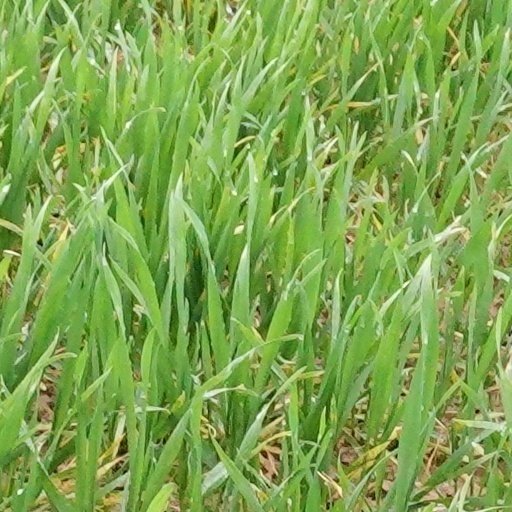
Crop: wheat